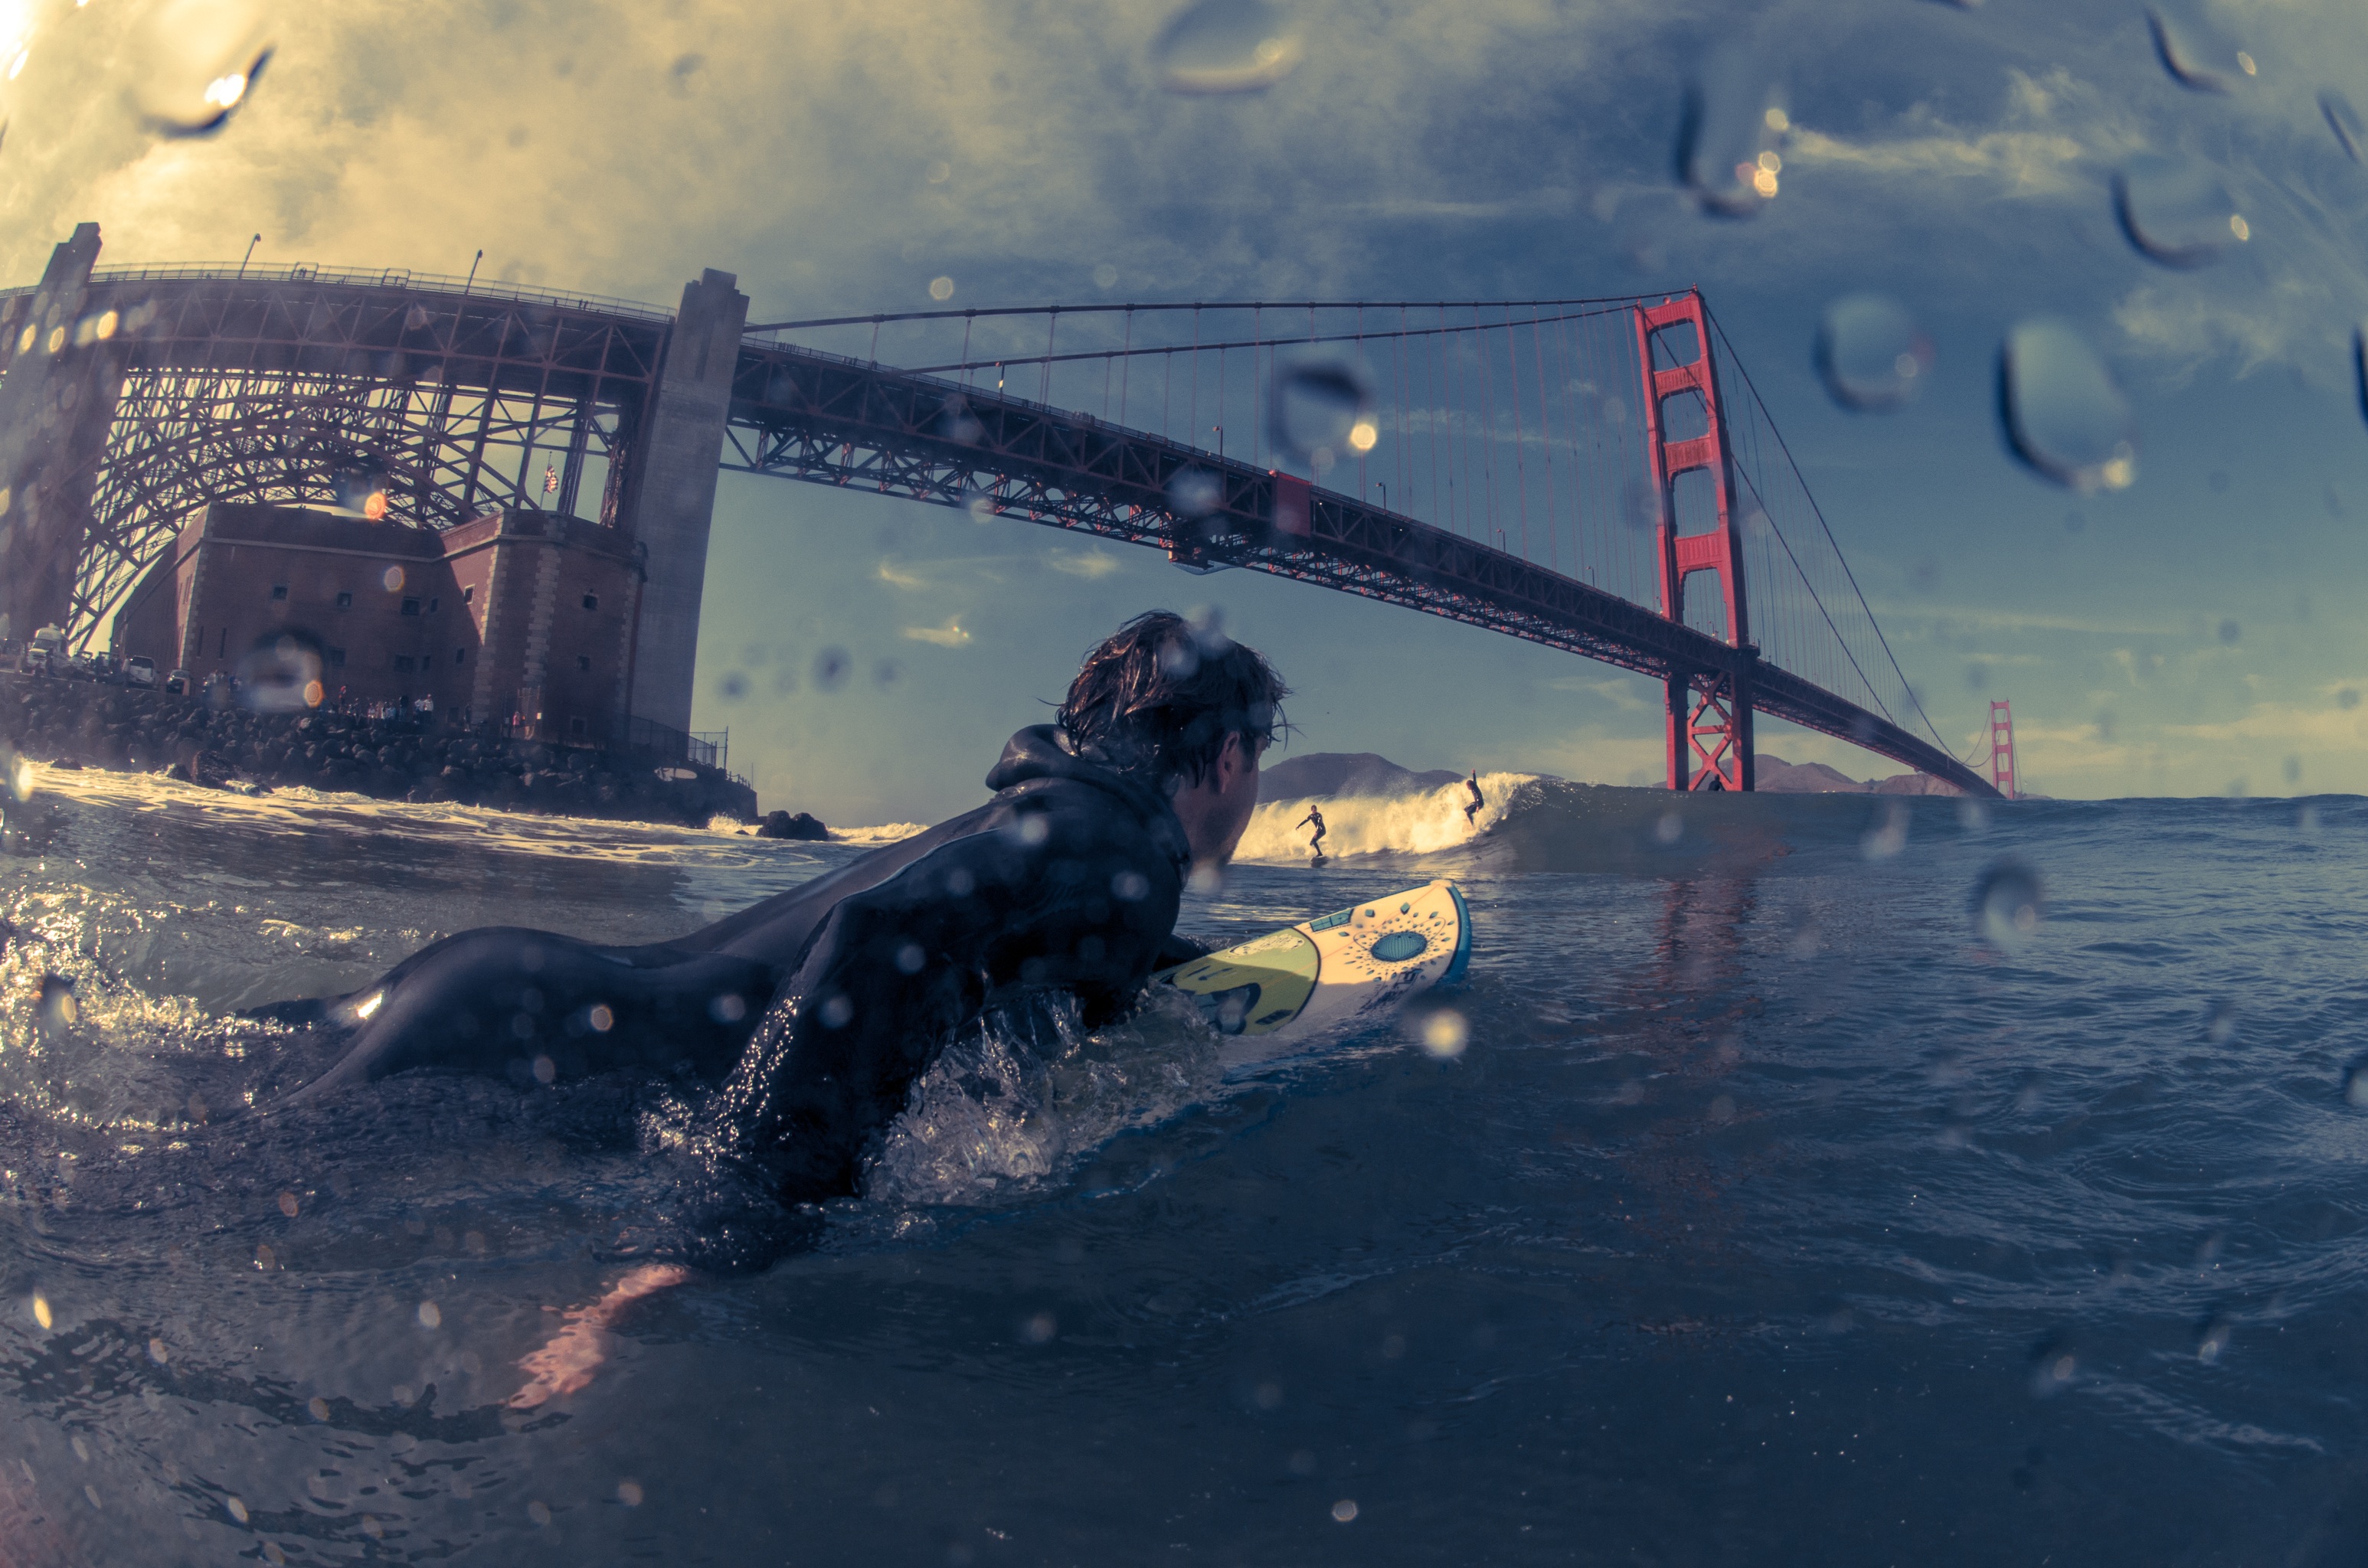
sea, snow, wave, reflection, vehicle, screenshot, atmosphere of earth